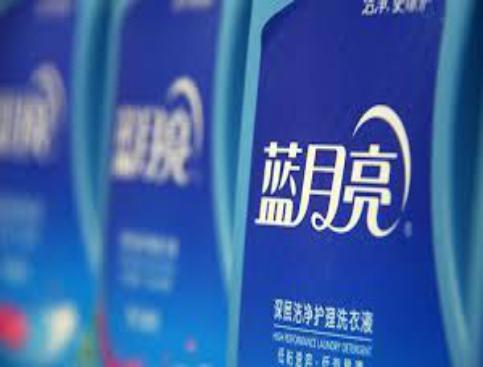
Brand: bluemoon
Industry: Necessities